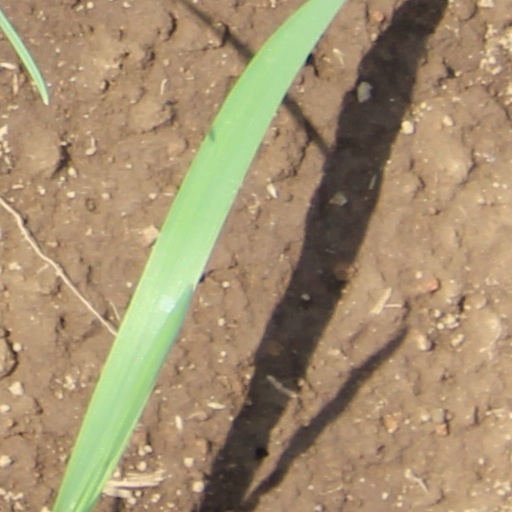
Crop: wheat